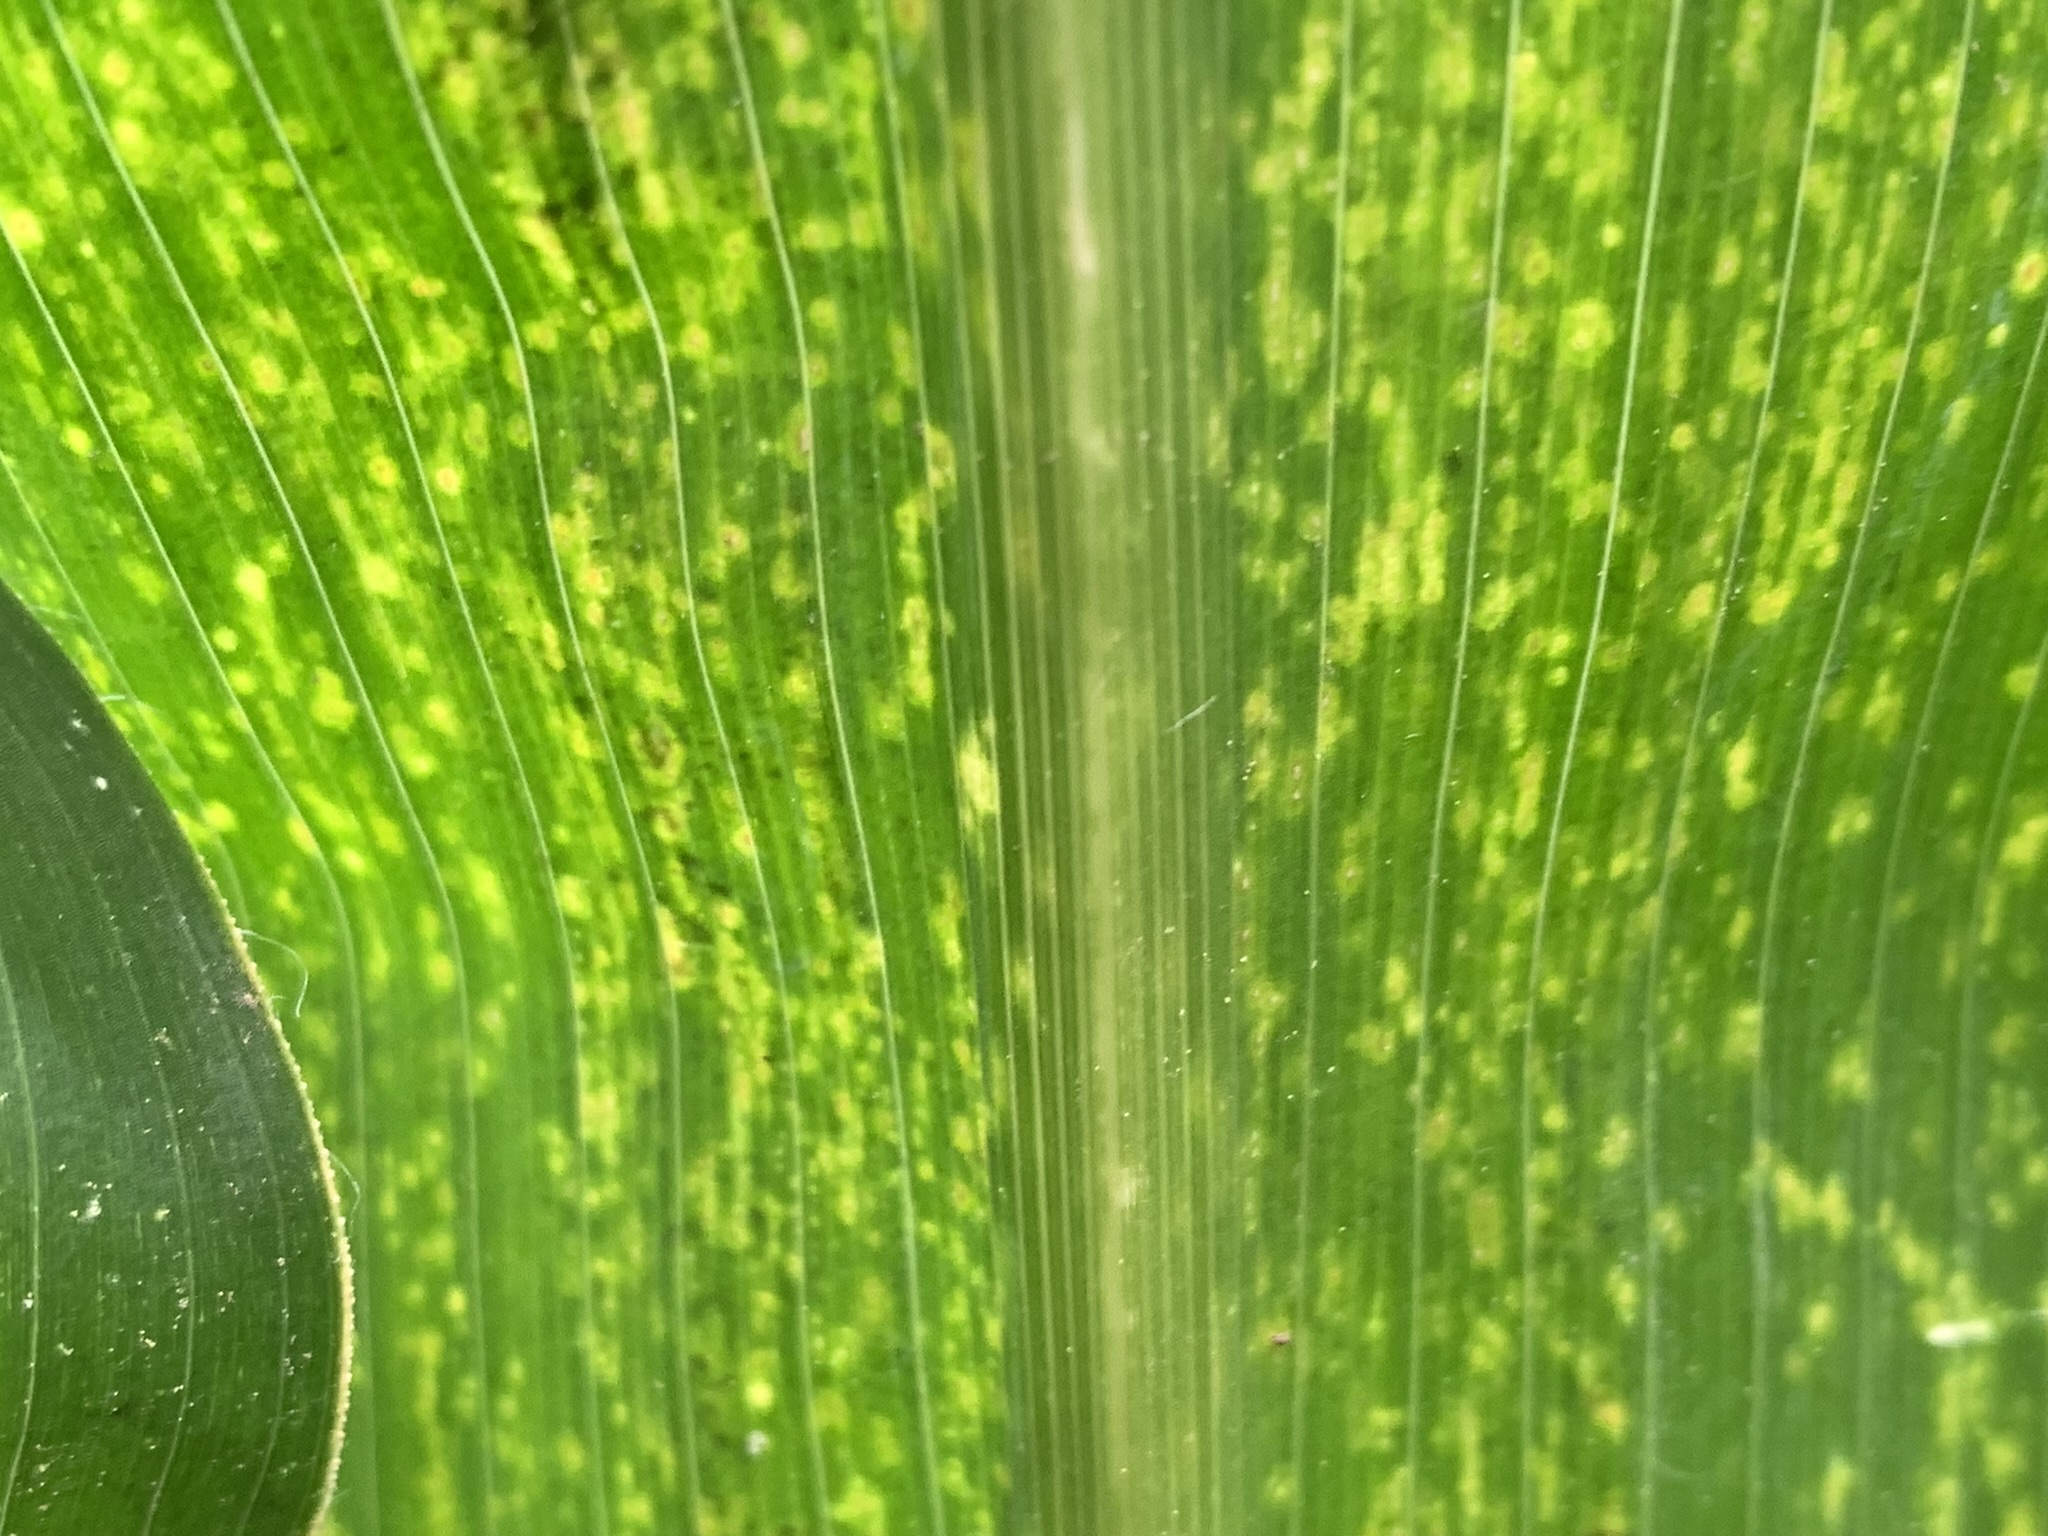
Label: MLN